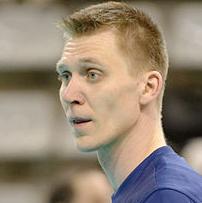
Age: 27